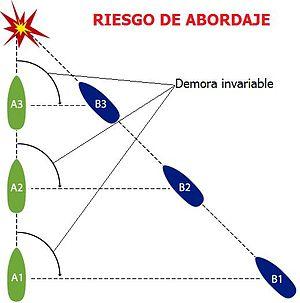
Le permis bateau plaisance est le permis de conduire les véhicules nautiques de plaisance à usage personnel. Selon les pays, la conduite d'un véhicule nautique de plaisance est sujette à l'obtention de formes différentes de permis.